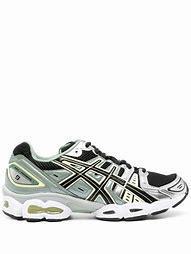
Brand: Asics
Model: Gel Nimbus 9